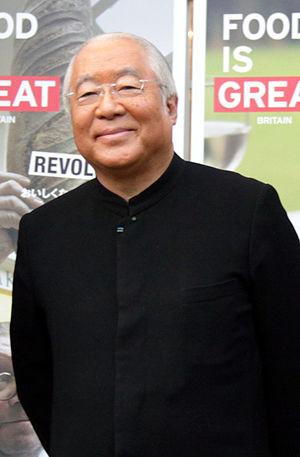
Yukio Hattori, né le 16 décembre 1945, est un commentateur TV connu pour son travail sur l’émission Iron Chef. Il est également le 5ᵉ président du collège de nutrition Hattori ; le générique de fin de Iron Chef mentionne d'ailleurs que l'émission est « produite en coopération avec » le collège de nutrition Hattori. Il est titulaire d'un doctorat de l'université Shōwa.